Léon d'Ymbault

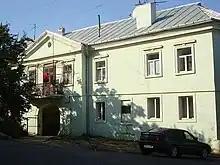
Palace Hurmuzachi-Logothetti, Zankovetskaya Street corner with Main Street in Chernivtsi

During the Russian occupation of Czernowitz (1771–1773) he was replaced by Ilie Herescul. In 1773 he was reimposed in his position of Starosta. According to some sources he should have been deposed as Starosta in the summer of 1773 because of secret contacts with Vincenz von Barco, General of the occupying Austrian army. If this is correct, is not certain as no new Starosta had been installed in his place. Ymbault had to retreat anyway as Starosta after the final decision in 1775 that the Bukovina should be ceded by the Ottoman Empire to Austria. Nevertheless, Ymbault travelled in 1775 once more to Saint Petersburg, presumably to seek help for his former sovereign Grigore III Ghica at the Russian court. After the execution of Ghica on 11 October 1777 Ymbault retired to his manors. It seems that Ymbault was not among the noblemen who held on 12 October 1777 the new sovereign of the Bukovina, Empress Maria Theresa of Austria. He stayed, however, loyal towards the new sovereign during the rest of his life, e.g. by paying border troopers.